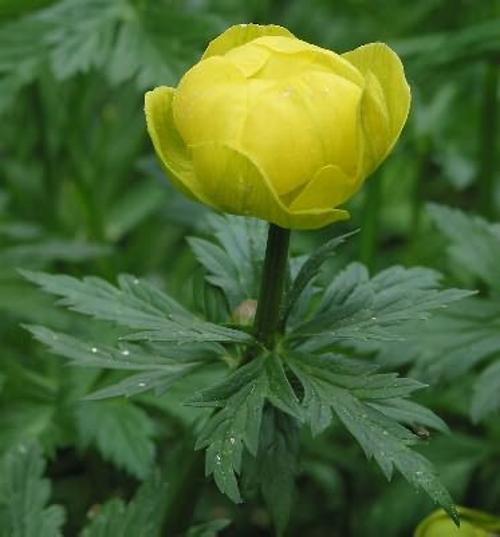
Label: globe-flower